Tim Groser

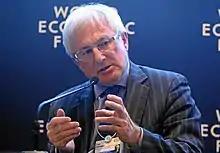
Groser in 2013

Timothy John Groser (born 6 March 1950) is a New Zealand former politician and diplomat. A member of the New Zealand National Party, Groser was a Member of Parliament between 2005 and 2015. He held the offices of Minister of Trade, Minister of Conservation, and Minister for Climate Change in the Fifth National Government.